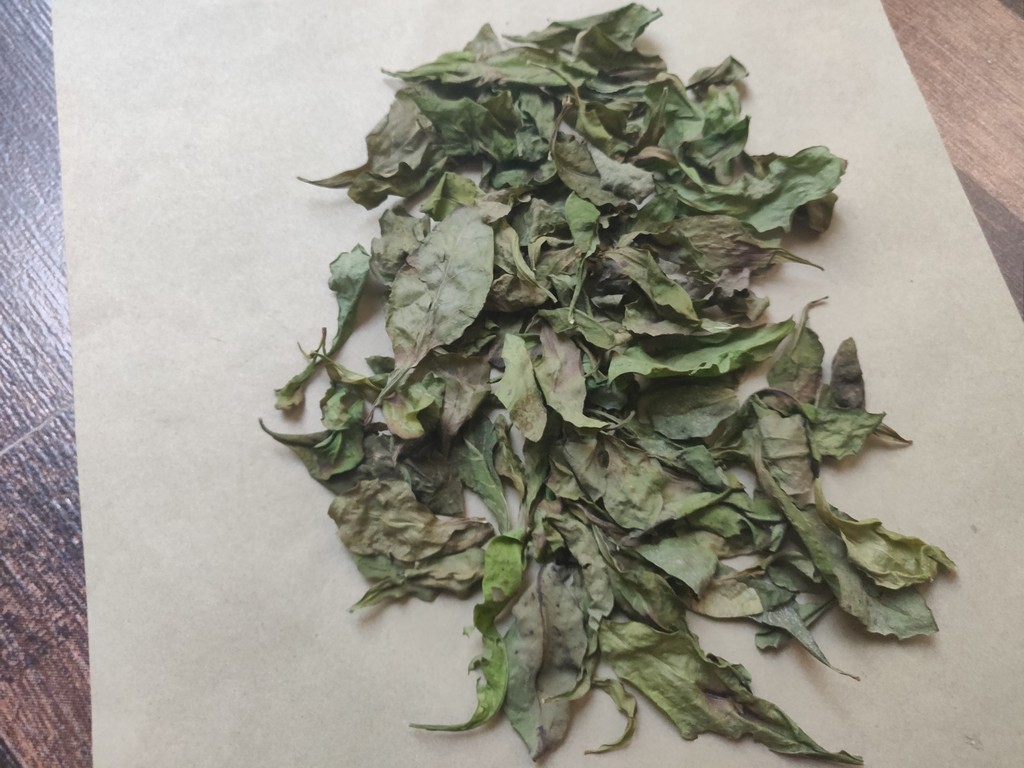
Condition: Dried
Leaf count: multiple
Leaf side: unknown